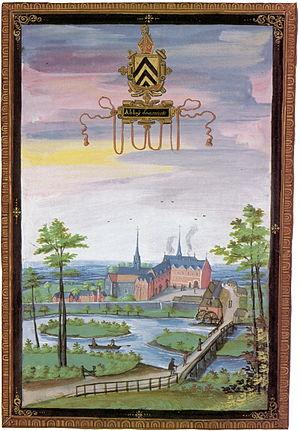
Abbaye d'Haumont en 1598. Albums de Croÿ, Vienne, Österreichische Nationalbiblithek.
Hautmont est une commune française située dans le département du Nord, en région Hauts-de-France.
Altus mons ou Altimontensis Abbatia, l’abbaye bénédictine de Hautmont, a été fondée en 643 par saint Vincent Maldegaire, époux de sainte Waudru. Elle est consacrée aux apôtres Pierre et Paul.